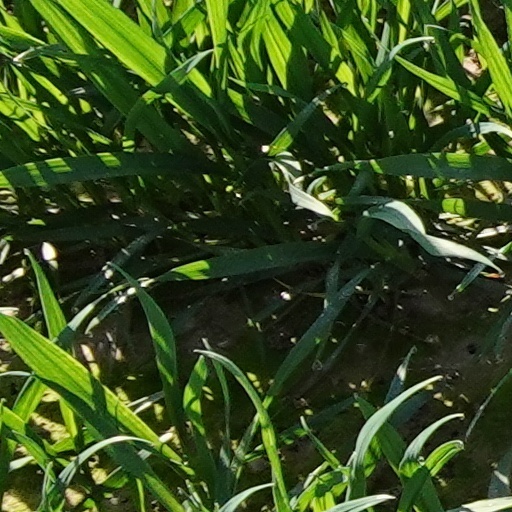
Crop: wheat